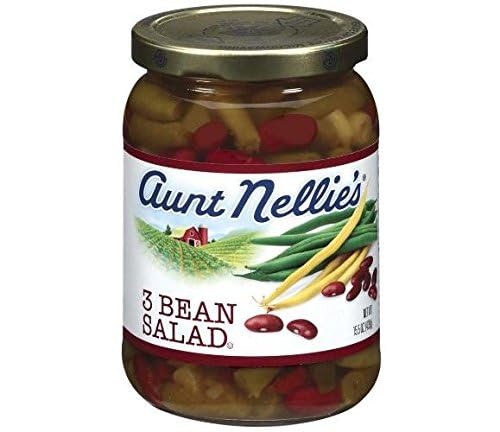
Item Name: Aunt Nellie's 3 Bean Salad (Pack of 3) 15.5 oz Jars
Value: 46.5
Unit: Ounce

Price: 3.3